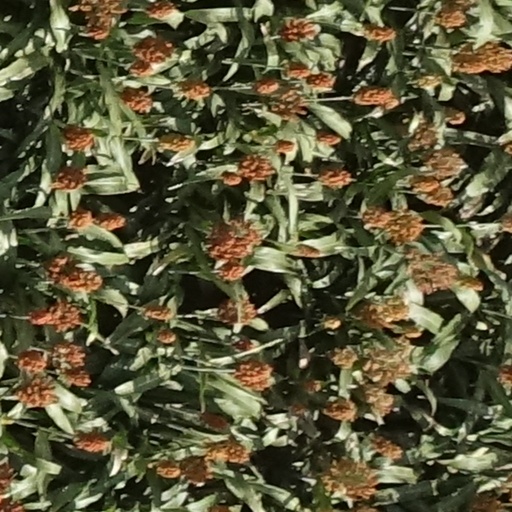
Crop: sorghum